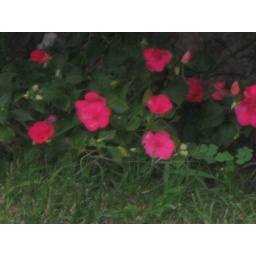
pink points in the grass